Gona Barracks

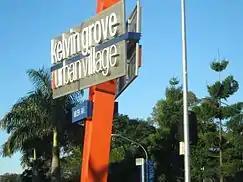
Kelvin Grove Urban Village sign, 2008

Australia entered the Second World War on 3 September 1939 with a declaration of war on Germany. Within the month of September, the 5th Field Artillery Regiment; the 42nd and 43rd Artillery Batteries; the 105th and 111th Artillery Batteries; and the first motor transport for the Batteries' 18-pounder guns and howitzers, had assembled at the site. The militia troops from the Signals Corps, the RAE and the AASC were also located at the Kelvin Grove Mobilisation Stores, and the 9/49th Signals Unit and the 61st Battalion were operating out of the 1914 infantry drill hall.